Colin Mawby

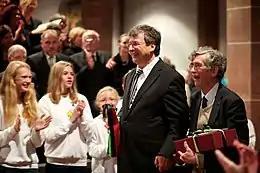
Mawby (right) and conductor Gabriel Dessauer after the first performance of the "Bonifatius Messe" with choir and children's choir of St. Bonifatius, Wiesbaden in 2012

Colin Mawby KSG (9 May 1936 – 24 November 2019) was an English organist, choral conductor and composer. From 1961 he was Master of Music at Westminster Cathedral, then from 1981 he was the choral director at Radio Telefís Éireann. He composed masses dedicated to specific choirs, including in Germany. He was awarded Knighthood of the Order of St. Gregory in 2006.